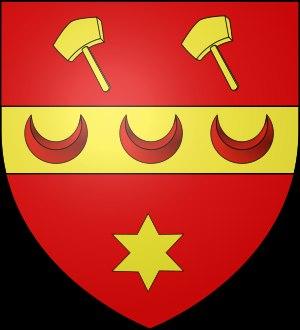
Le château de Fonteneau est un château style Louis XVI édifié en 1756 par Hyacinthe de Prelle de la Nieppe à Nivelles dans la province du Brabant wallon en Belgique.